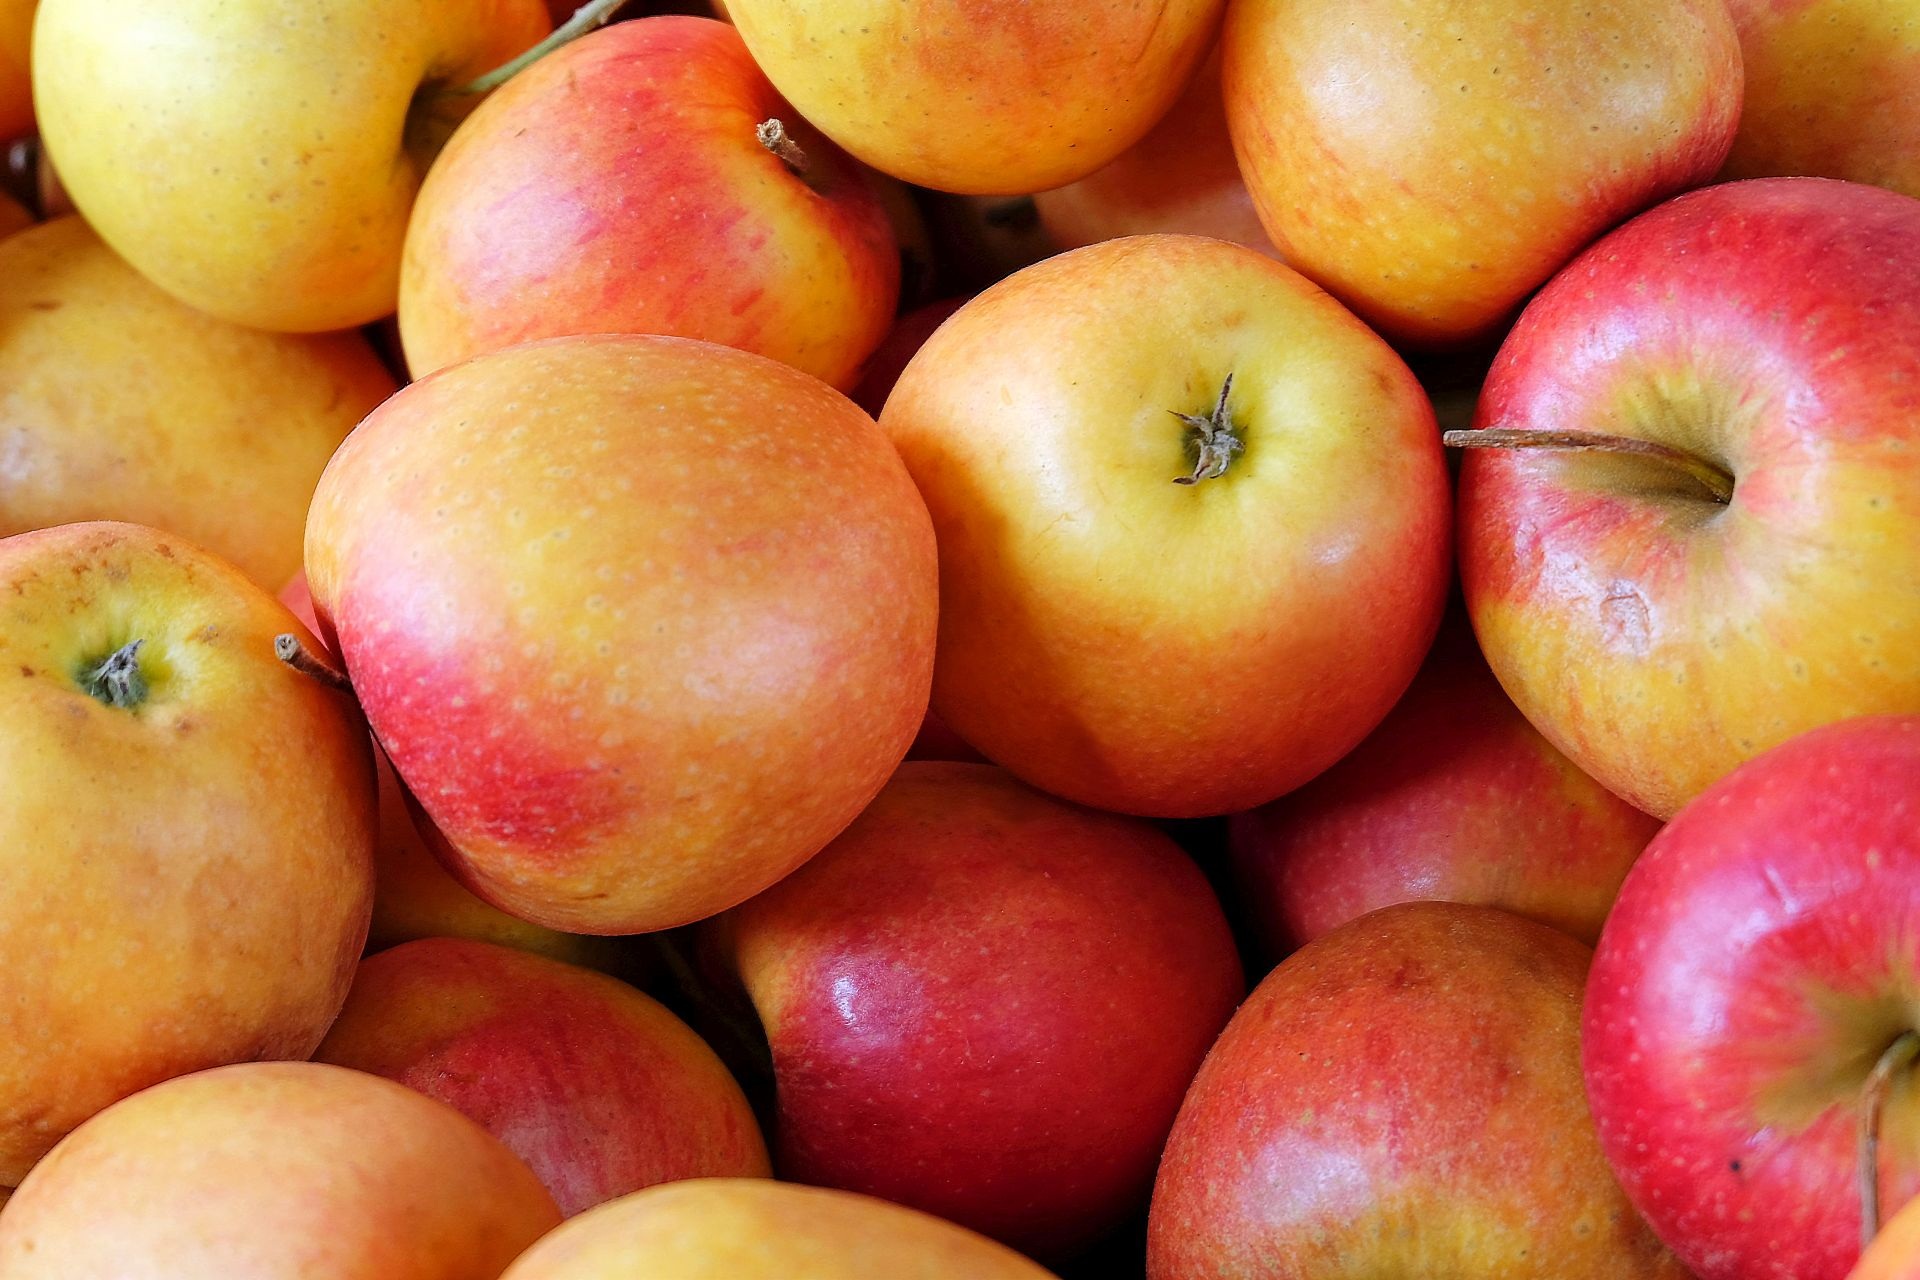
apple, plant, fruit, sweet, ripe, food, red, produce, delicious, flowering plant, rose family, nectarine, land plant, rose order